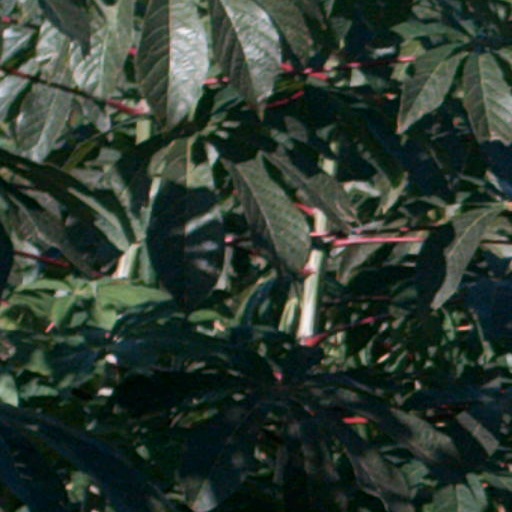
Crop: cassava